Saab 29 Tunnan

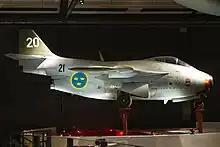
Saab S 29C "Tunnan" at Swedish Air Force Museum, Linköping

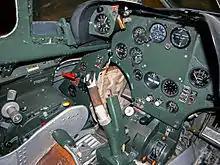
The cockpit of a J 29F, 2013

The original powerplant was to have been the de Havilland Goblin turbojet, however, in December 1945, the more powerful de Havilland Ghost became available. This was ideal as not only was the Ghost set up for a circular air intake, its diameter would fit within the planned fuselage. Following negotiations between de Havilland and Saab, the Ghost engine was selected to power the type.